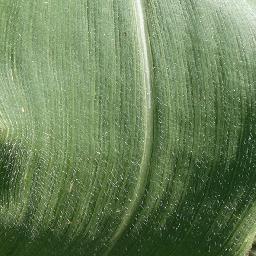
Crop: corn
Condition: (maize)_healthy